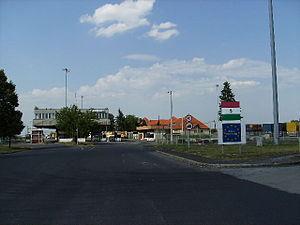
Le poste-frontière de Rédics en HongrieMagyar: A rédicsi határállomás
Rédics est un village et une commune du comitat de Zala en Hongrie.